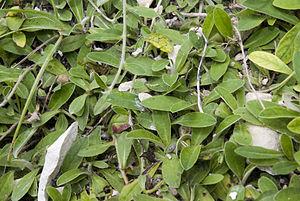
Hieracium pilosella Bray-sur-Somme (Somme), France